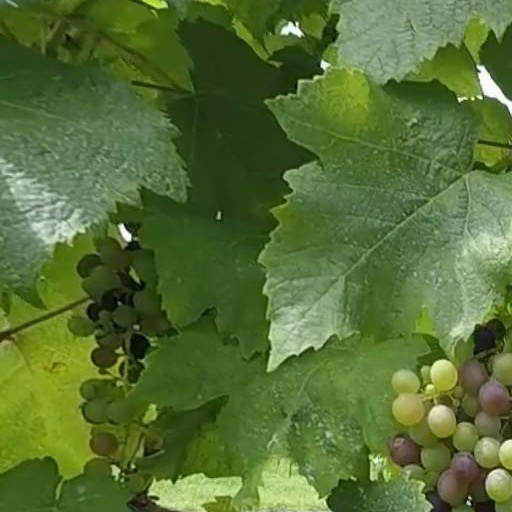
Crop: grape